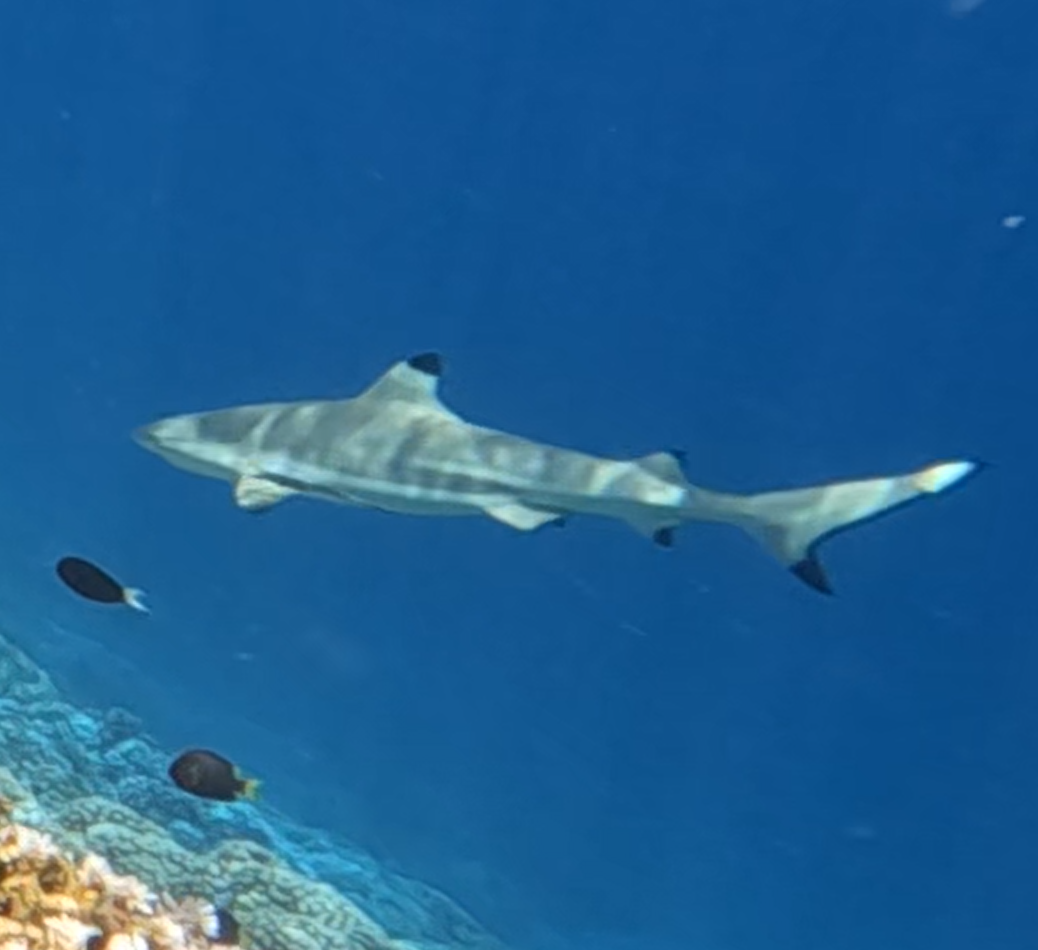
Carcharhinus melanopterus (Blacktip Reef Shark)